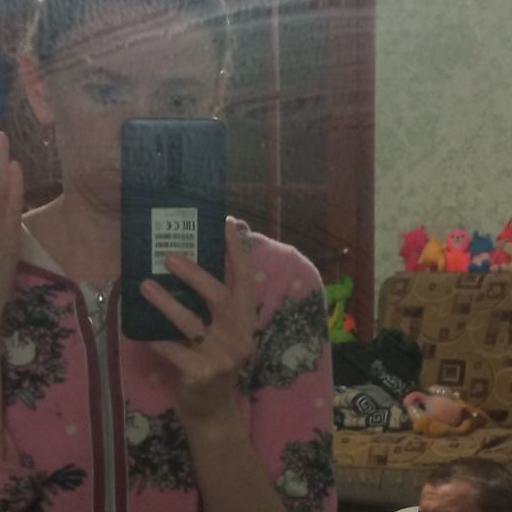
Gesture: no_gesture